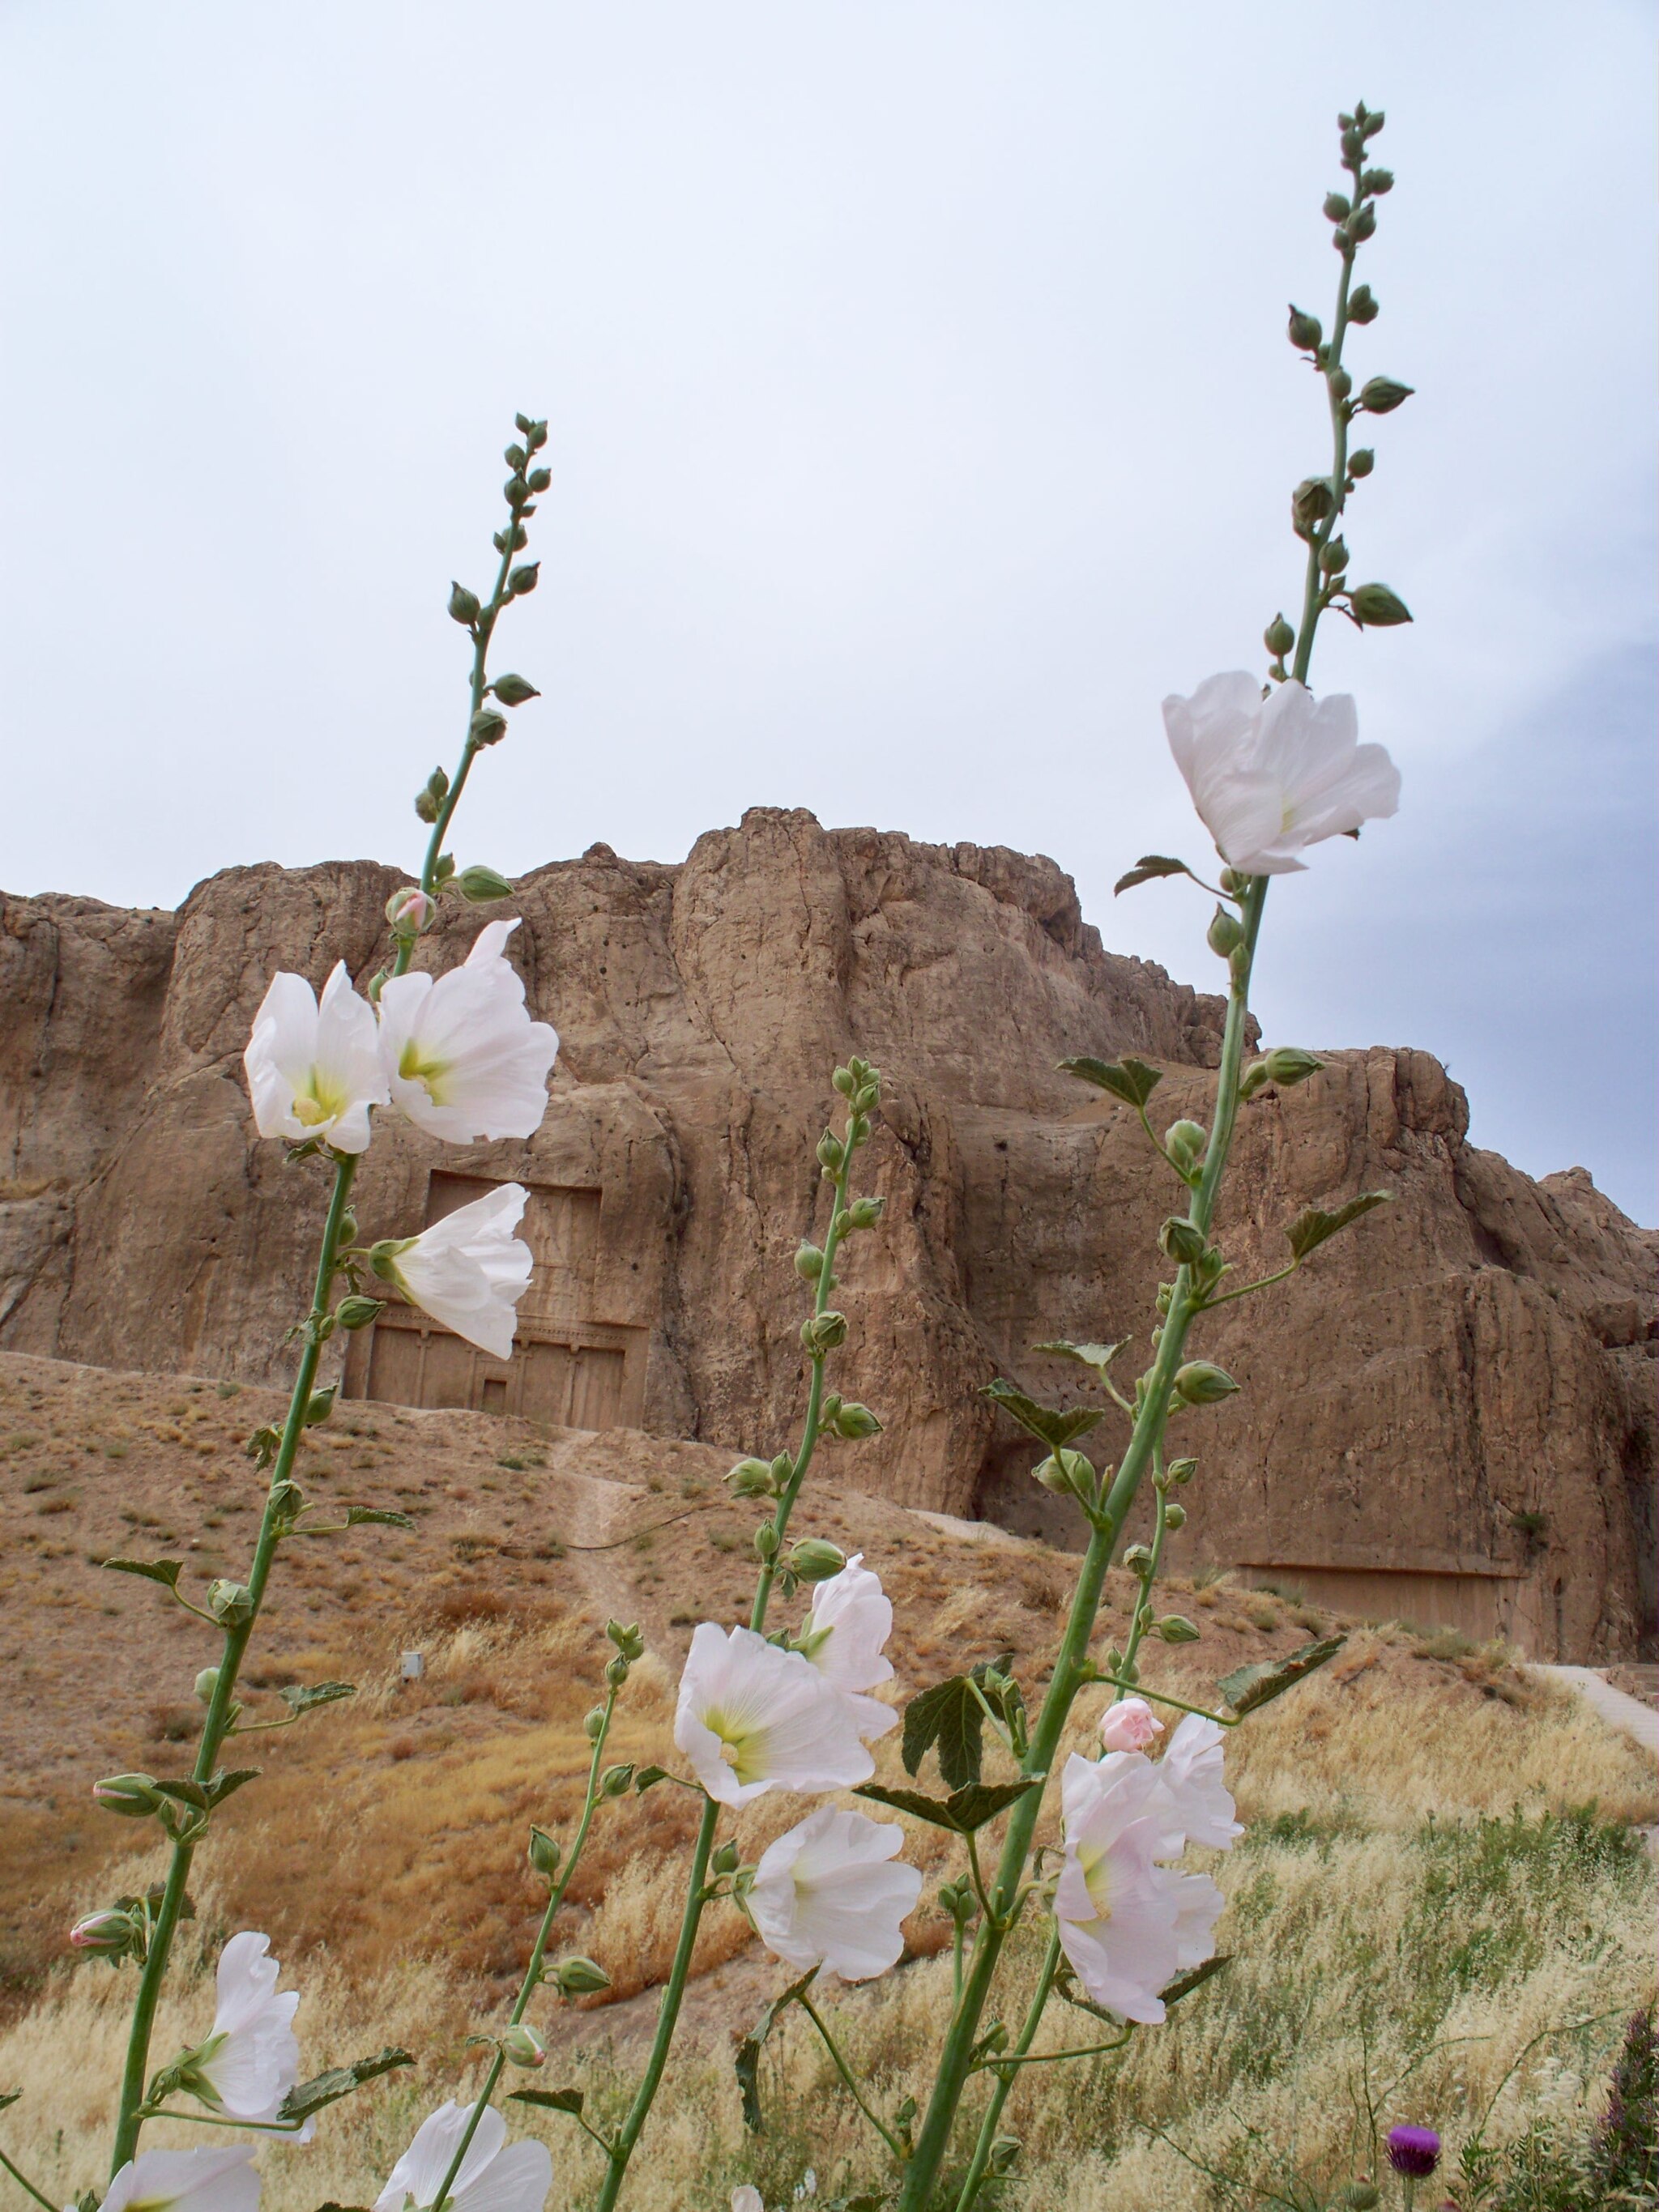
Title: Naqsh-E Rostam, Iran (28614515095)
Description: Naqsh-E Rostam, Iran
Date: 2008-01-01 12:00
Categories: Naqsh-e Rustam, Flickr images reviewed by FlickreviewR 2, Files uploaded by Orizan, Photographs by Sasha India